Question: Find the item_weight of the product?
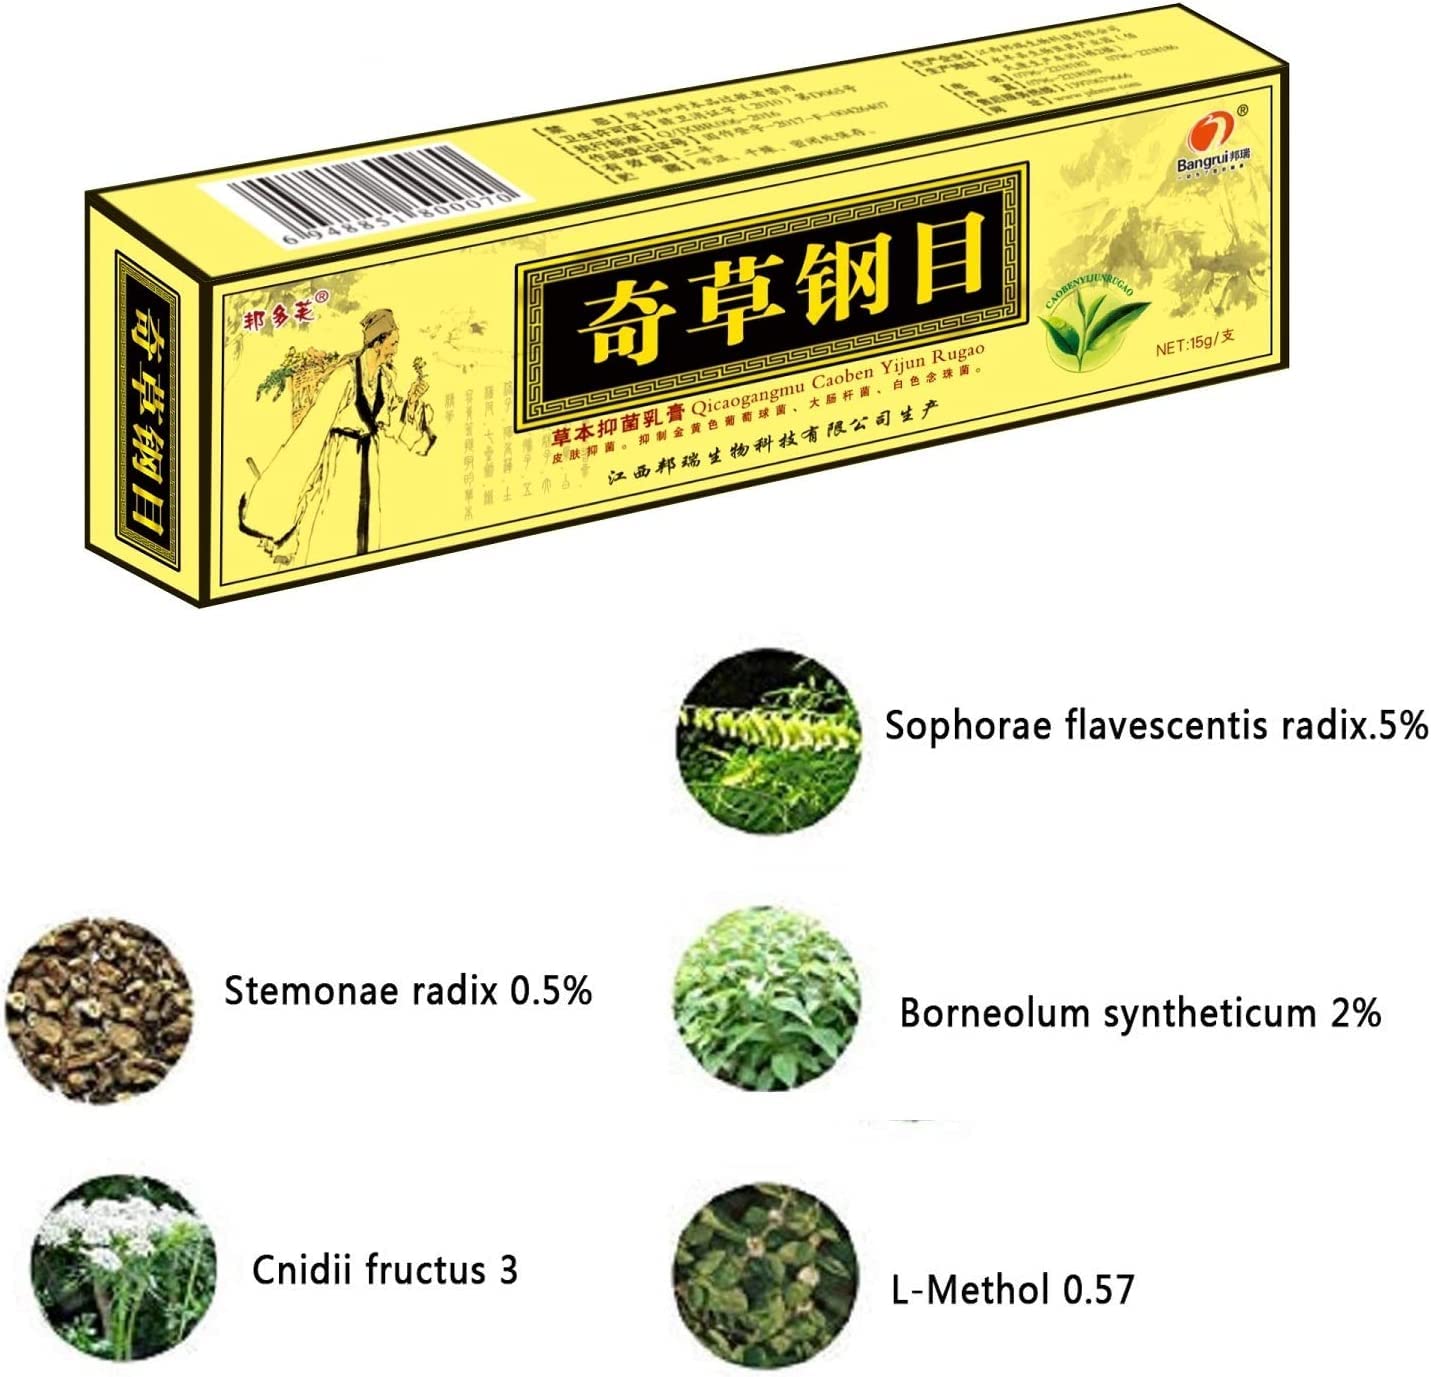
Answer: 15.0 gram